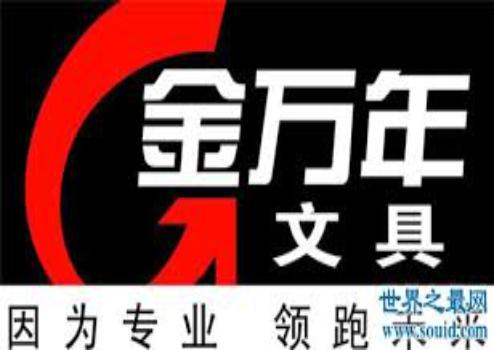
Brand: kimani
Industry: Necessities